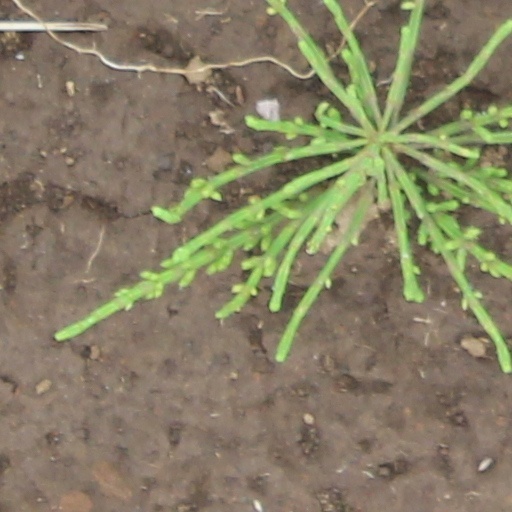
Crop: wheat